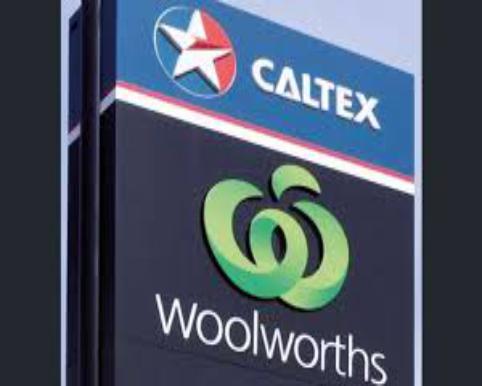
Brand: caltex woolworths
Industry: Others